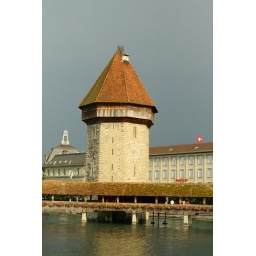
Kapelbrucke or the Chapel Bridge in Luzern, built in 1333, is the oldest wooden bridge in Europe.